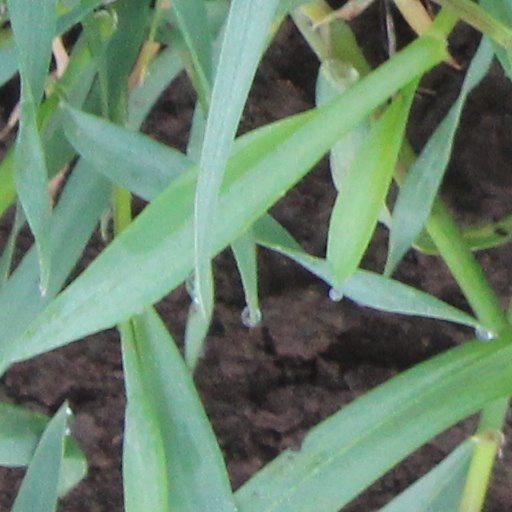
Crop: wheat